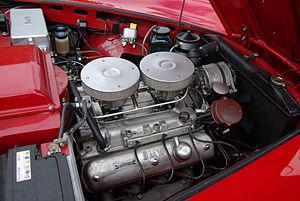
La BMW 503 est un modèle coupé 2+2 sport, du constructeur automobile allemand BMW, construite à 413 exemplaires entre 1956 et 1959.
La BMW 507 est un roadster GT de prestige du constructeur automobile allemand BMW, construit en petite série entre 1955 et 1959, pour tenter de rivaliser - sans succès - sur le marché américain avec les légendaires Mercedes-Benz 190 SL, Mercedes-Benz 300 SL, Ford Thunderbird, Chevrolet Corvette C1, Jaguar XK140, Porsche 356, Aston Martin DB Mark III, et autres Ferrari America et Superamerica...